People for the Ethical Treatment of Animals

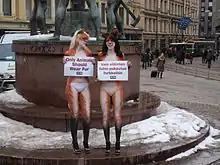
Two young women from PETA, body painted to look like foxes, protesting against the fur trade next to the Three Smiths Statue in Helsinki, Finland on March 25, 2010

The group first came to public attention in 1981 during the Silver Spring monkeys case, a dispute about experiments conducted by researcher Edward Taub on 17 macaque monkeys inside the Institute of Behavioral Research in Silver Spring, Maryland. The case led to the first police raid in the United States on an animal laboratory, triggered an amendment in 1985 to the United States Animal Welfare Act, and became the first animal-testing case to be appealed to the United States Supreme Court, which upheld a Louisiana State Court ruling that denied PETA's request for custody of the monkeys.